Porsche Panamera

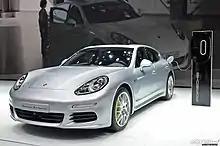
Retail deliveries of the Panamera S E-Hybrid began in the U.S. in October 2013.

As part of the 2013 Panamera facelift, Porsche announced the introduction of a plug-in hybrid model, the Panamera S E-Hybrid. The plug-in version was unveiled at the April 2013 Shanghai Auto Show. The S E-Hybrid is powered by a electric motor, with a total system power of . Top speed amounted to in all-electric mode, and acceleration from 0– took 5.8 seconds. The plug-in electric hybrid had a 9.4 kWh lithium-ion battery pack capable of delivering a range of more than under the New European Driving Cycle (NEDC) standard. The battery could be fully charged in approximately 2 hours from a 240 V power source. The Panamera plug-in hybrid reduce fuel consumption to , down from for the current Panamera hybrid, which translates to emissions of 71 g/km, down from 167 g/km for the current hybrid.